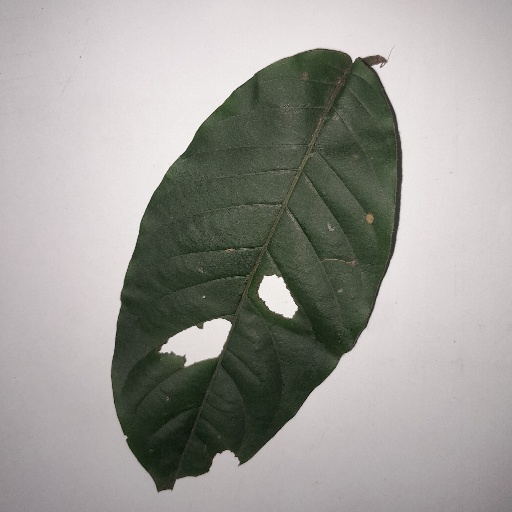
Species: HariTaki
Leaf condition: Shot Hole